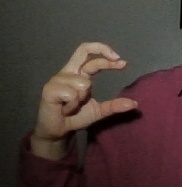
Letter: thal